Tair (lens)

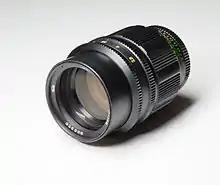
Tair 11A 135mm f/2.8 lens for the M42 lens mount.

Tair is the name of a series of prime lenses manufactured by KMZ in the Soviet Union.